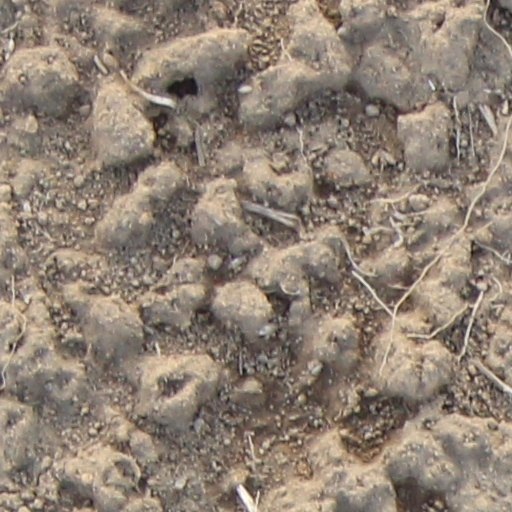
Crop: wheat